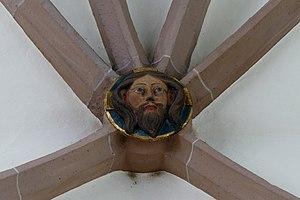
Alsace, Bas-Rhin, Chapelle Saint-Sébastien de Dambach-la-Ville (PA00084677, IA00115228). Clé de voûte gothique.
La chapelle Saint-Sébastien se situe à Dambach-la-Ville, dans le Bas-Rhin. Elle a été classée monument historique par arrêté du 24 mai 1921.